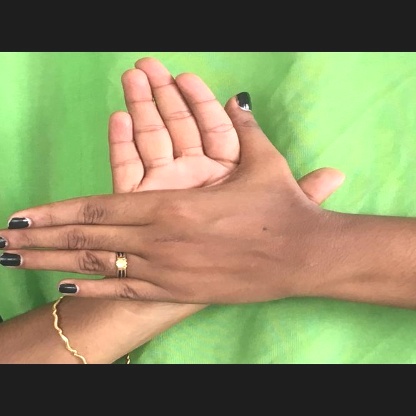
Mudra: Chakra